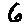
Label: 6